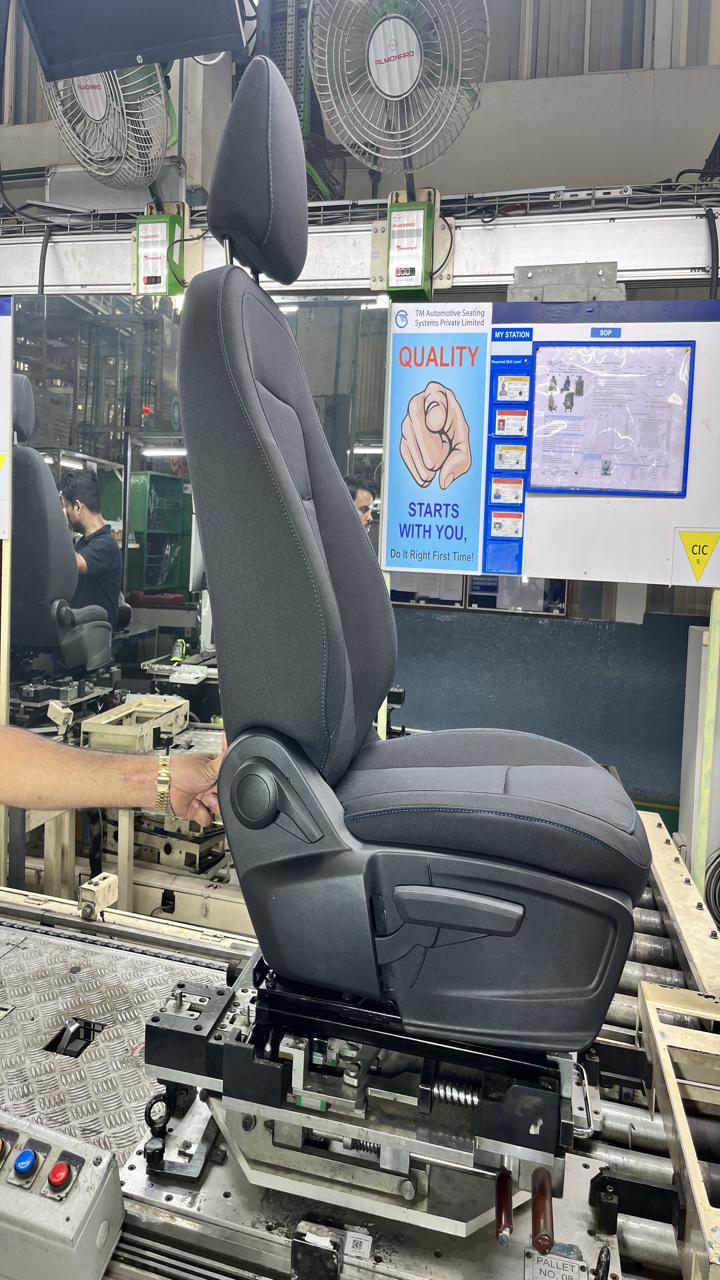
Label: Knob